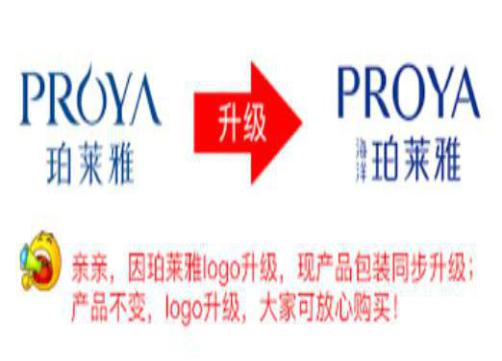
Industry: Necessities